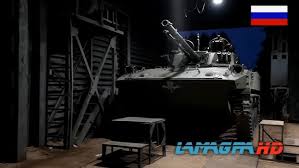
Label: BMD